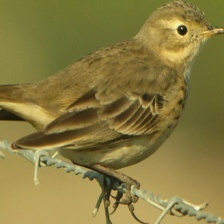
Species: AMERICAN PIPIT
Scientific name: ANTHUS RUBESCENS